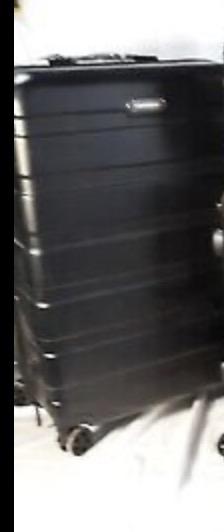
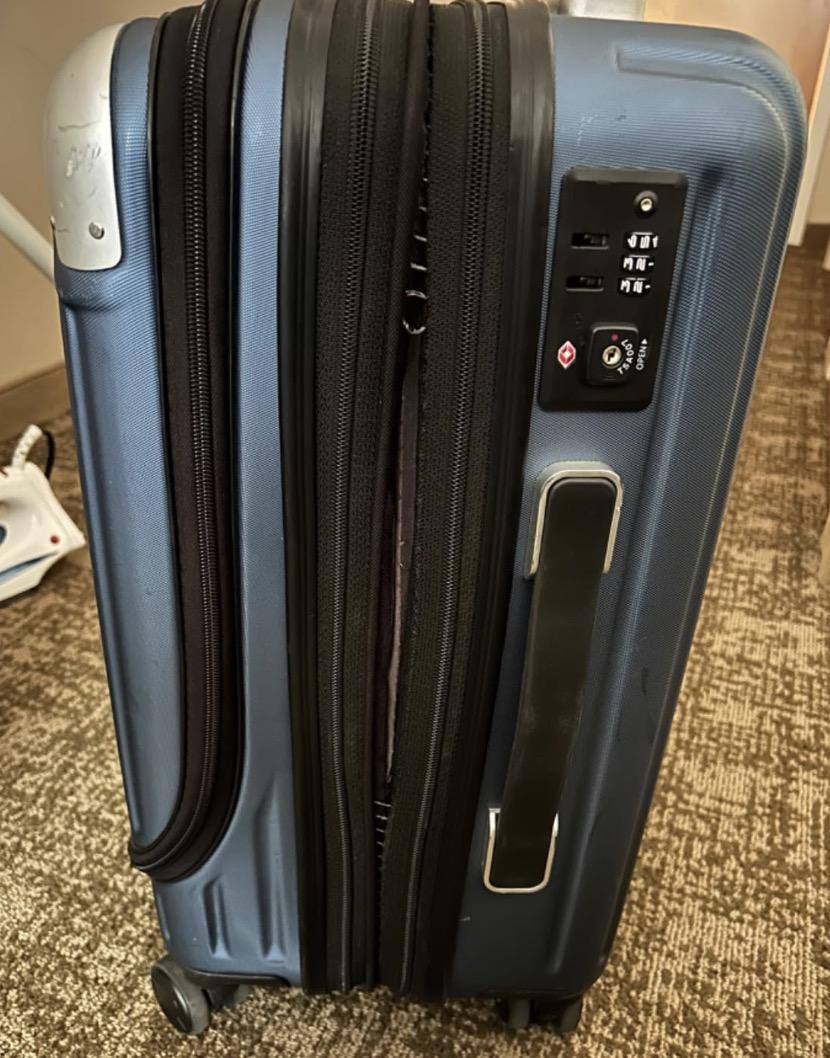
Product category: items_tea
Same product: no